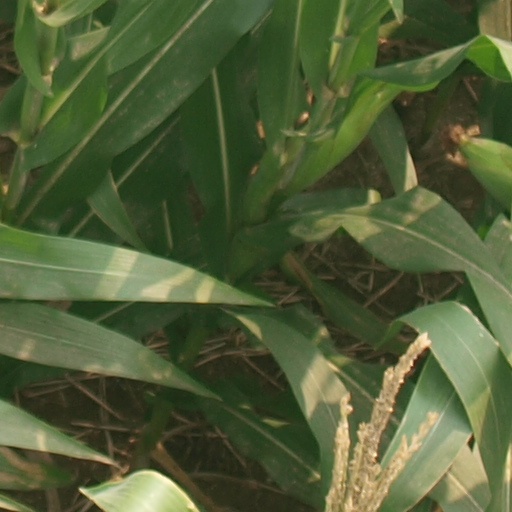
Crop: maize; corn